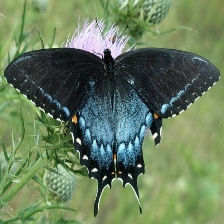
Species: YELLOW SWALLOW TAIL